Rubió

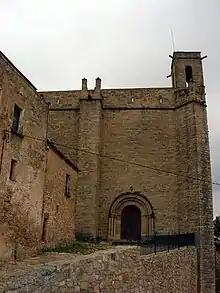
Church of Santa Maria de Rubió

Rubió, part of the diocese of Vic, has five churches:Informative label of the Deputation of Barcelona to the El Pla de Rubió